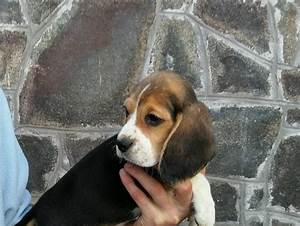
Label: dog